Bessie Monroe House

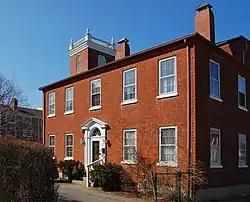
Bessie Monroe House, with steeple of the First Universalist Church visible in background

The Bessie Monroe House (also "Munroe") is a historic house at 7 Ash Street in Salem, Massachusetts. It is notable as a good example of a Federal style house, and for its survival from planned demolition during Salem's urban renewal of the area in the 1970s. The house, a modest two story brick house located just north of Salem's downtown, was built in 1811 for Thomas Perkins, a local merchant whose brother was its first occupant. When the city began urban renewal planning for the area in the 1960s, the building was occupied by an elderly lady named Bessie Monroe. Out of concerns for her health the city allowed her to remain in the property after its taking, and proceeded with plans that included the demolition of many surrounding properties. However, the delay occasioned by her occupation until her death in 1971 was accompanied by a shift in attitude in the city toward restoring such properties, and it was eventually sold to owners prepared to rehabilitate the property.